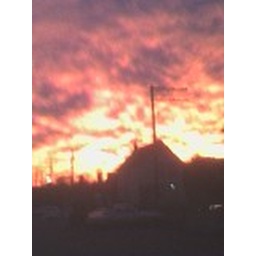
sunset over the house across the street from my work